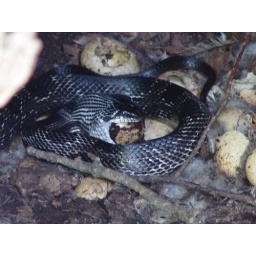
Snake eats duck eggs in a tree hollow